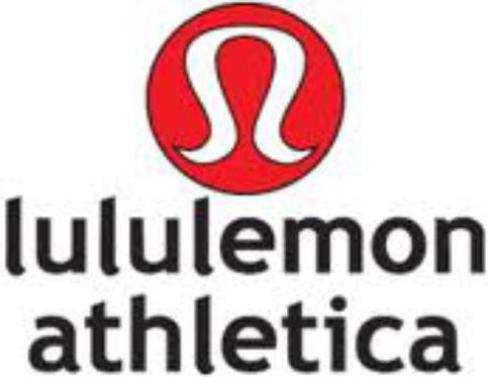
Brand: lululemon athletica-1
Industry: Sports